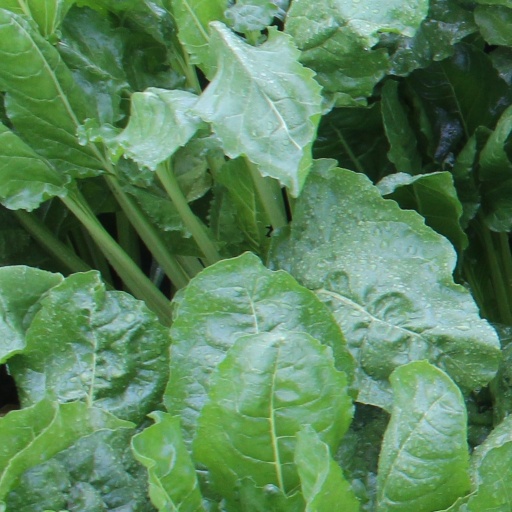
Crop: sugar beet